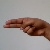
The image shows a hand gesture representing the letter 'H' in Indian Sign Language.